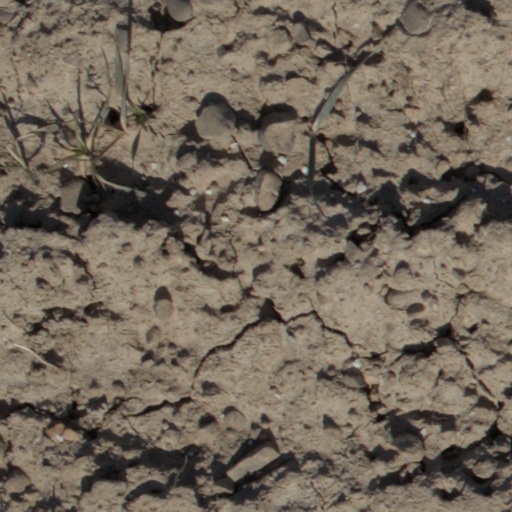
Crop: wheat